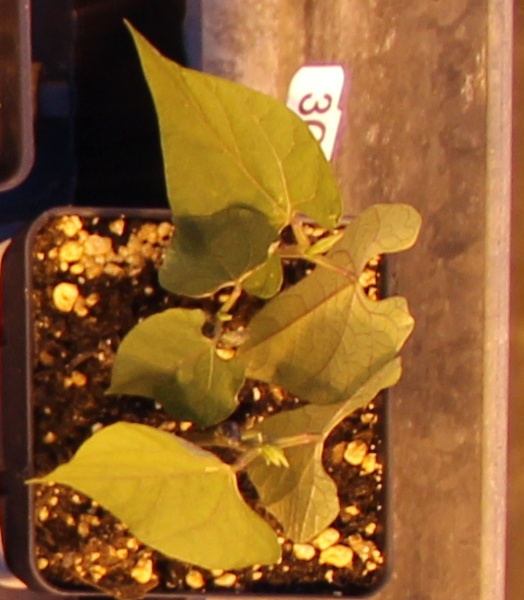
Label: Blackbean